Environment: real
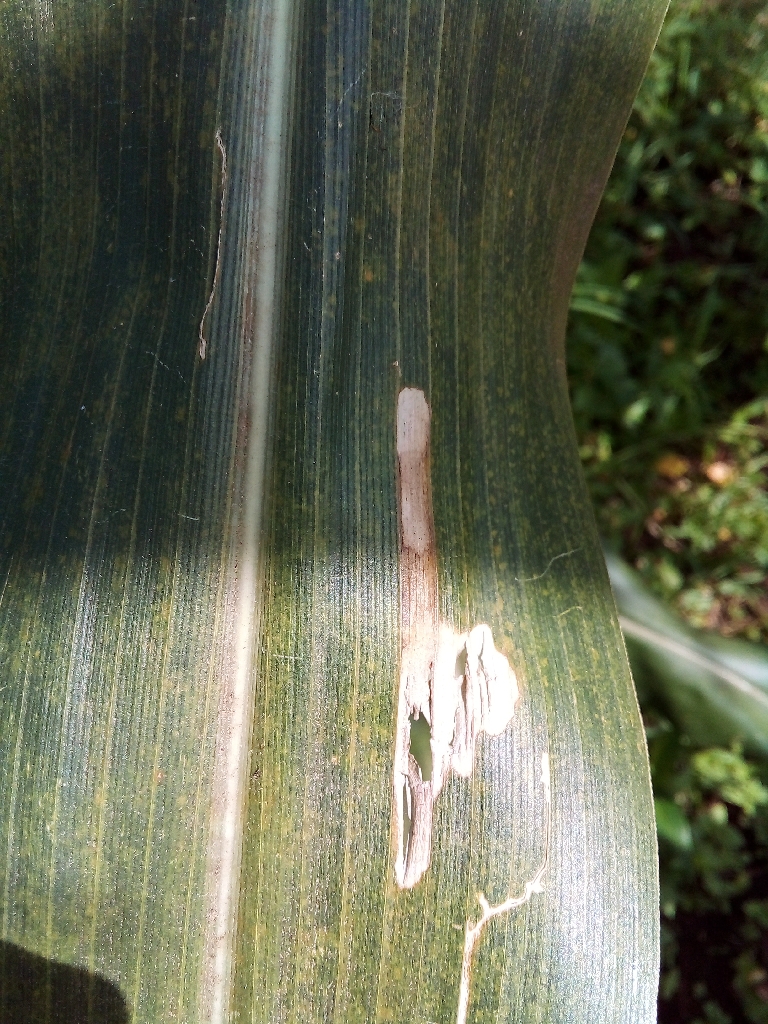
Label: northern_corn_leaf_blight